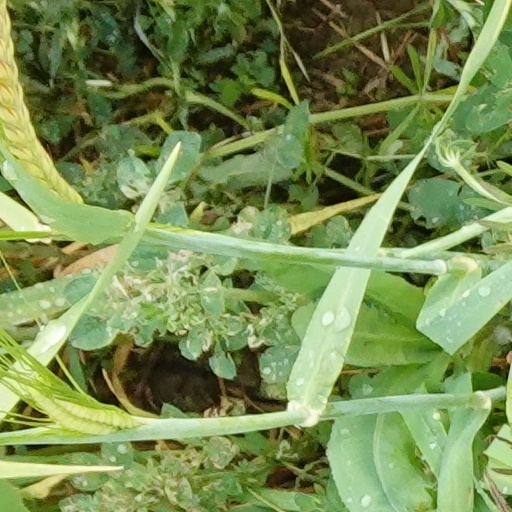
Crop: wheat